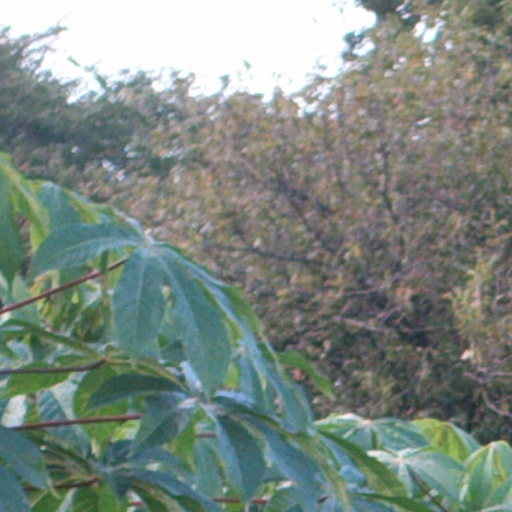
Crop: cassava